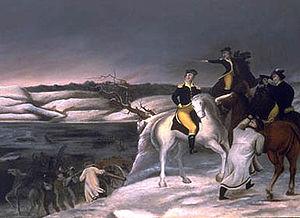
L'américain Benjamin Franklin vient demander de l'aide à la France contre les Britanniques.
Cette page concerne des événements d'actualité qui se sont produits durant l'année 1776 du calendrier grégorien aux États-Unis.